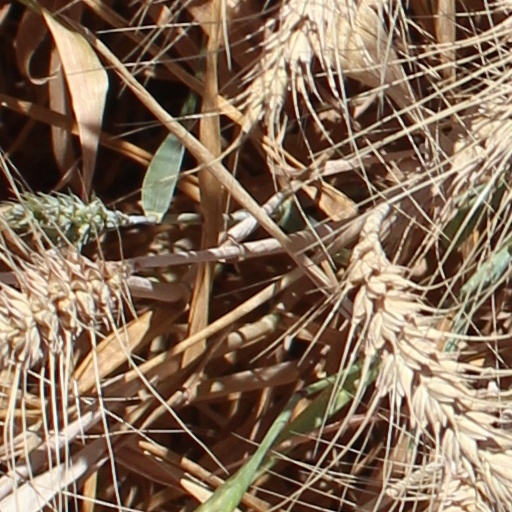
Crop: wheat